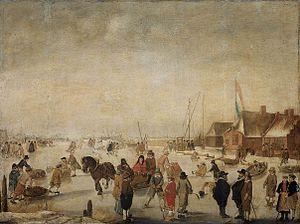
Barend Petersz. Avercamp est un peintre néerlandais né à Kampen dans l'Overijssel entre 1612 et 1613 et mort au même endroit en 1679. Il est connu pour être le neveu et l'élève du peintre Hendrick Avercamp. Il travailla sur des sujets et d'une manière assez semblable à son maître mais Hendrick a la réputation d'être beaucoup plus talentueux.